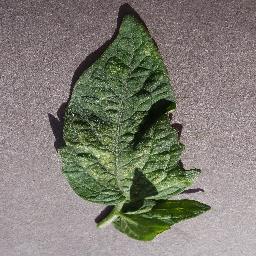
Label: Tomato___Spider_mites Two-spotted_spider_mite